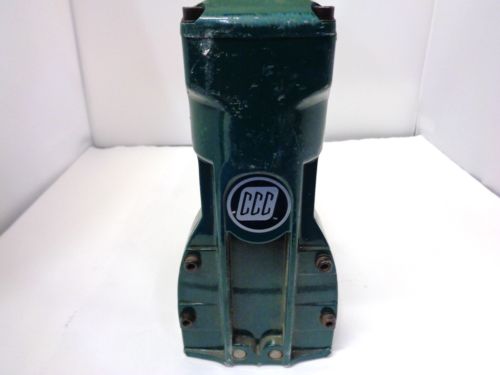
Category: stapler